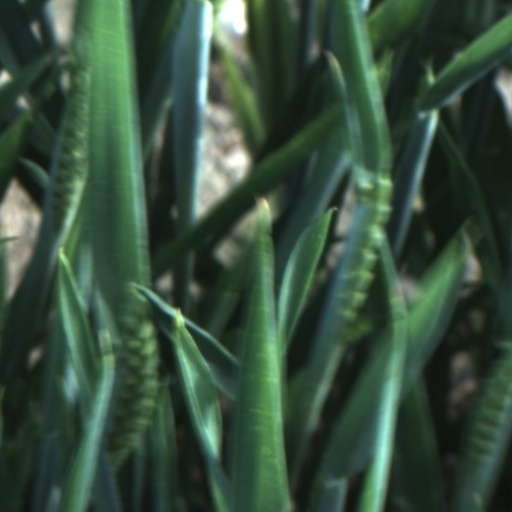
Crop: wheat